The Feynman Lectures on Physics

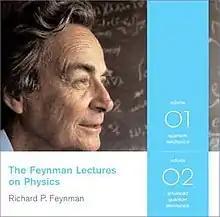
Feynman the “Great Explainer”: "The Feynman Lectures on Physics" found an appreciative audience beyond the undergraduate community.

By 1960, Richard Feynman’s research and discoveries in physics had resolved a number of troubling inconsistencies in several fundamental theories. In particular, it was his work in quantum electrodynamics for which he was awarded the 1965 Nobel Prize in physics. At the same time that Feynman was at the pinnacle of his fame, the faculty of the California Institute of Technology was concerned about the quality of the introductory courses for undergraduate students. It was thought the courses were burdened by an old-fashioned syllabus and the exciting discoveries of recent years, many of which had occurred at Caltech, were not being taught to the students.